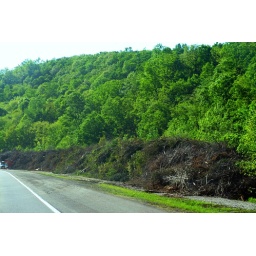
long high piles of dead trees and branches damaged in recent ice and windstorms awaiting mulching alongside a KY highway